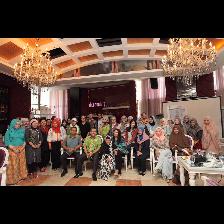
Label: Human